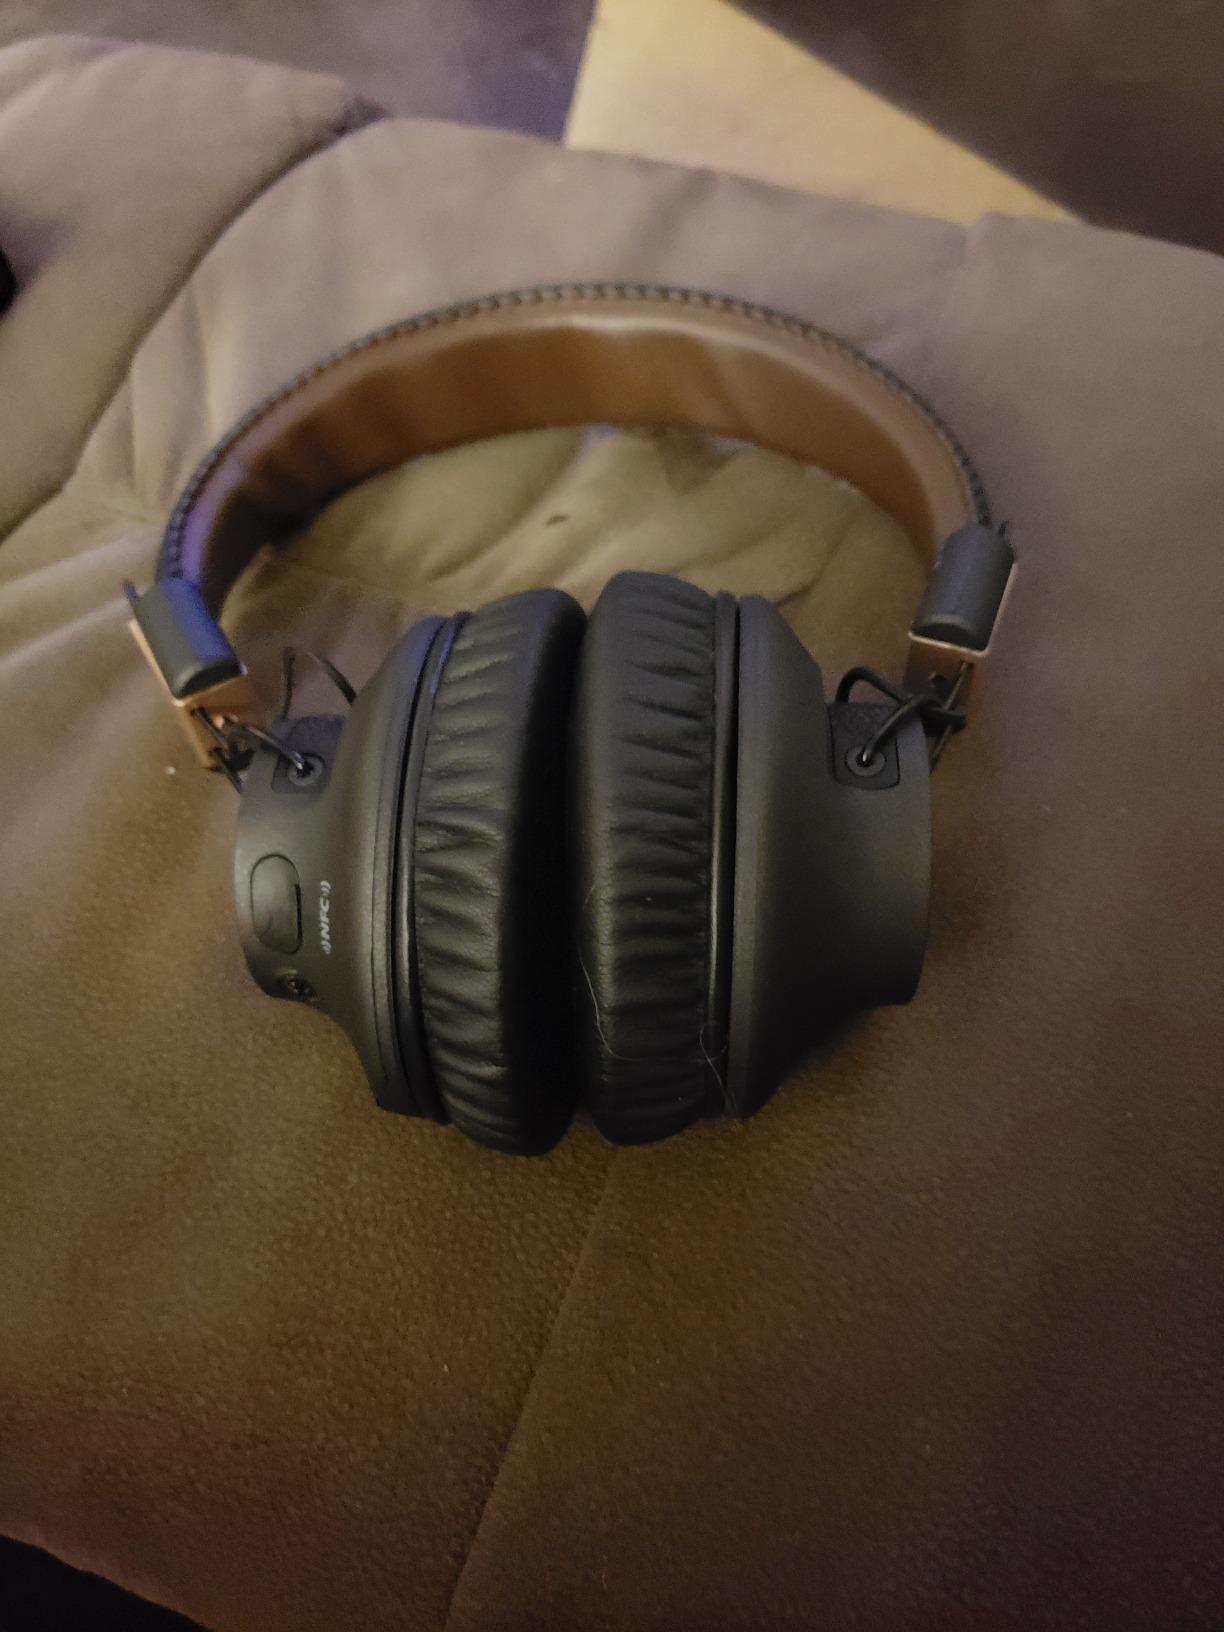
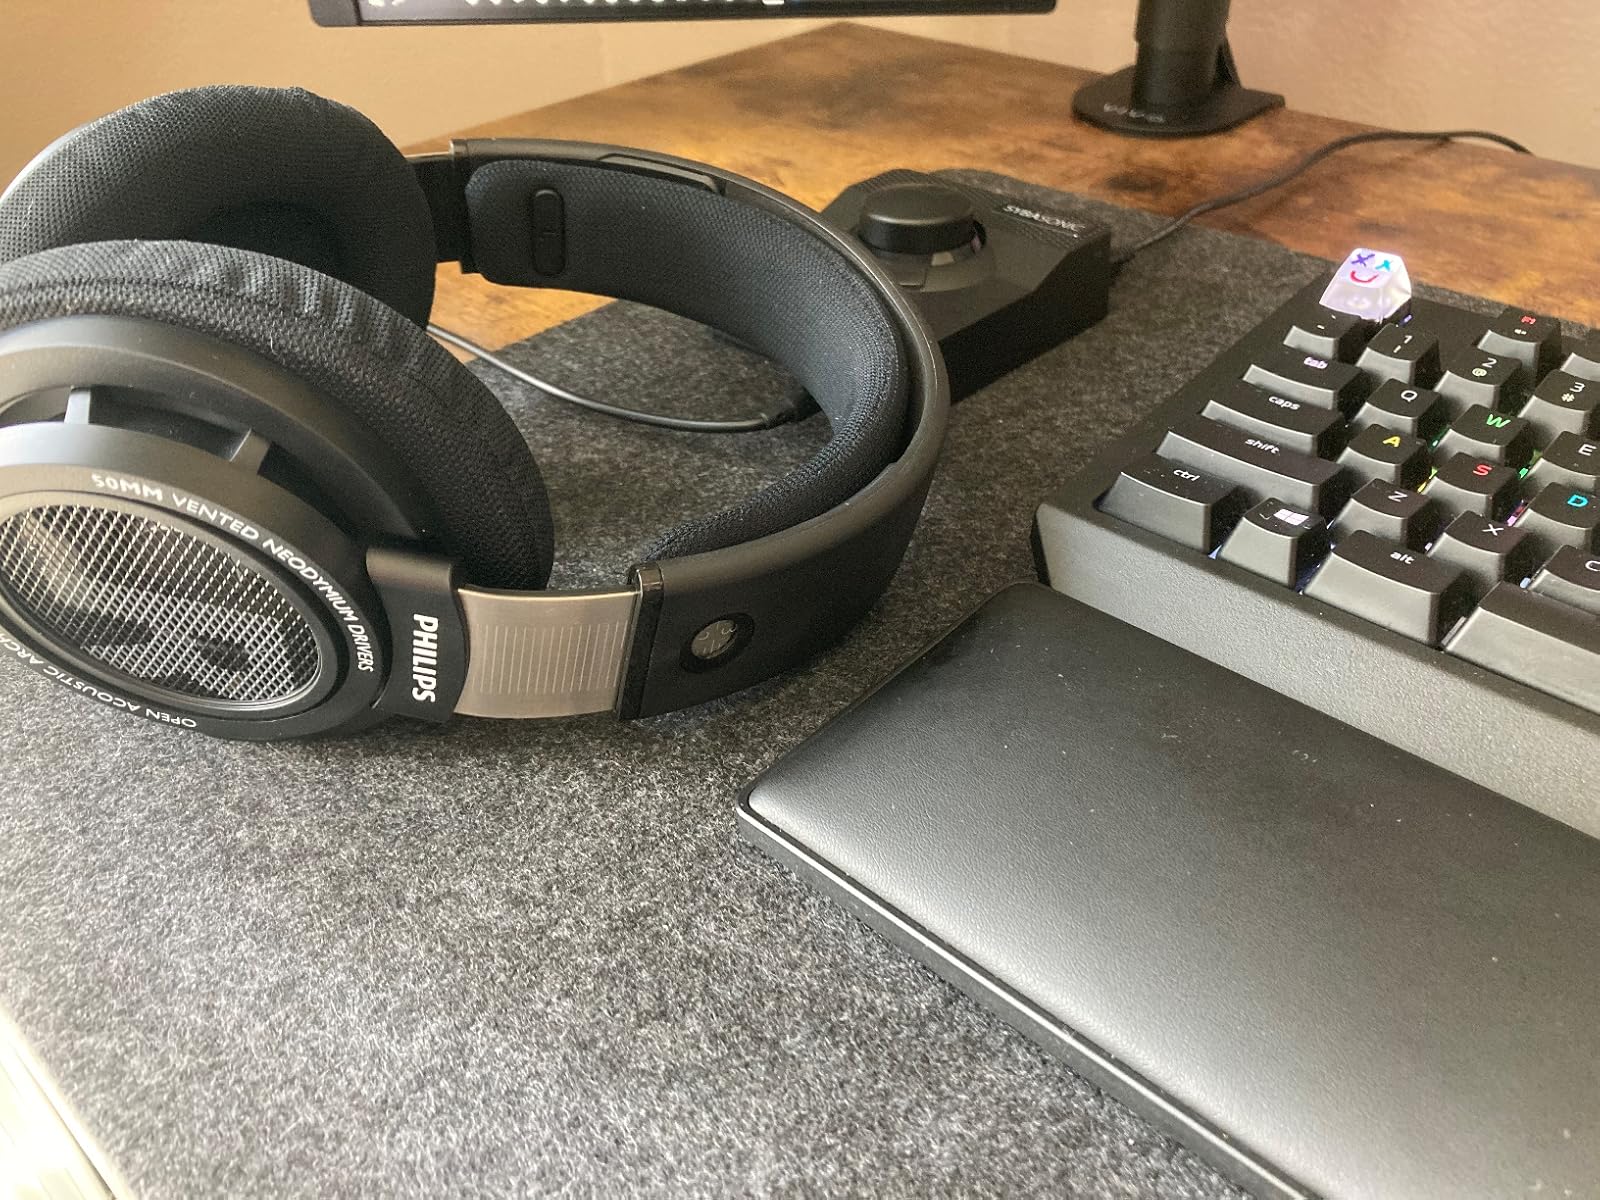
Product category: headphones
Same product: no